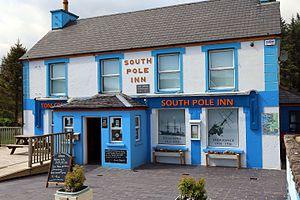
Thomas Crean dit Tom Crean, né le 20 juillet 1877 à Annascaul et mort le 27 juillet 1938 à Cork, est un marin et explorateur irlandais. Il est surtout connu pour ses explorations polaires et antarctiques.